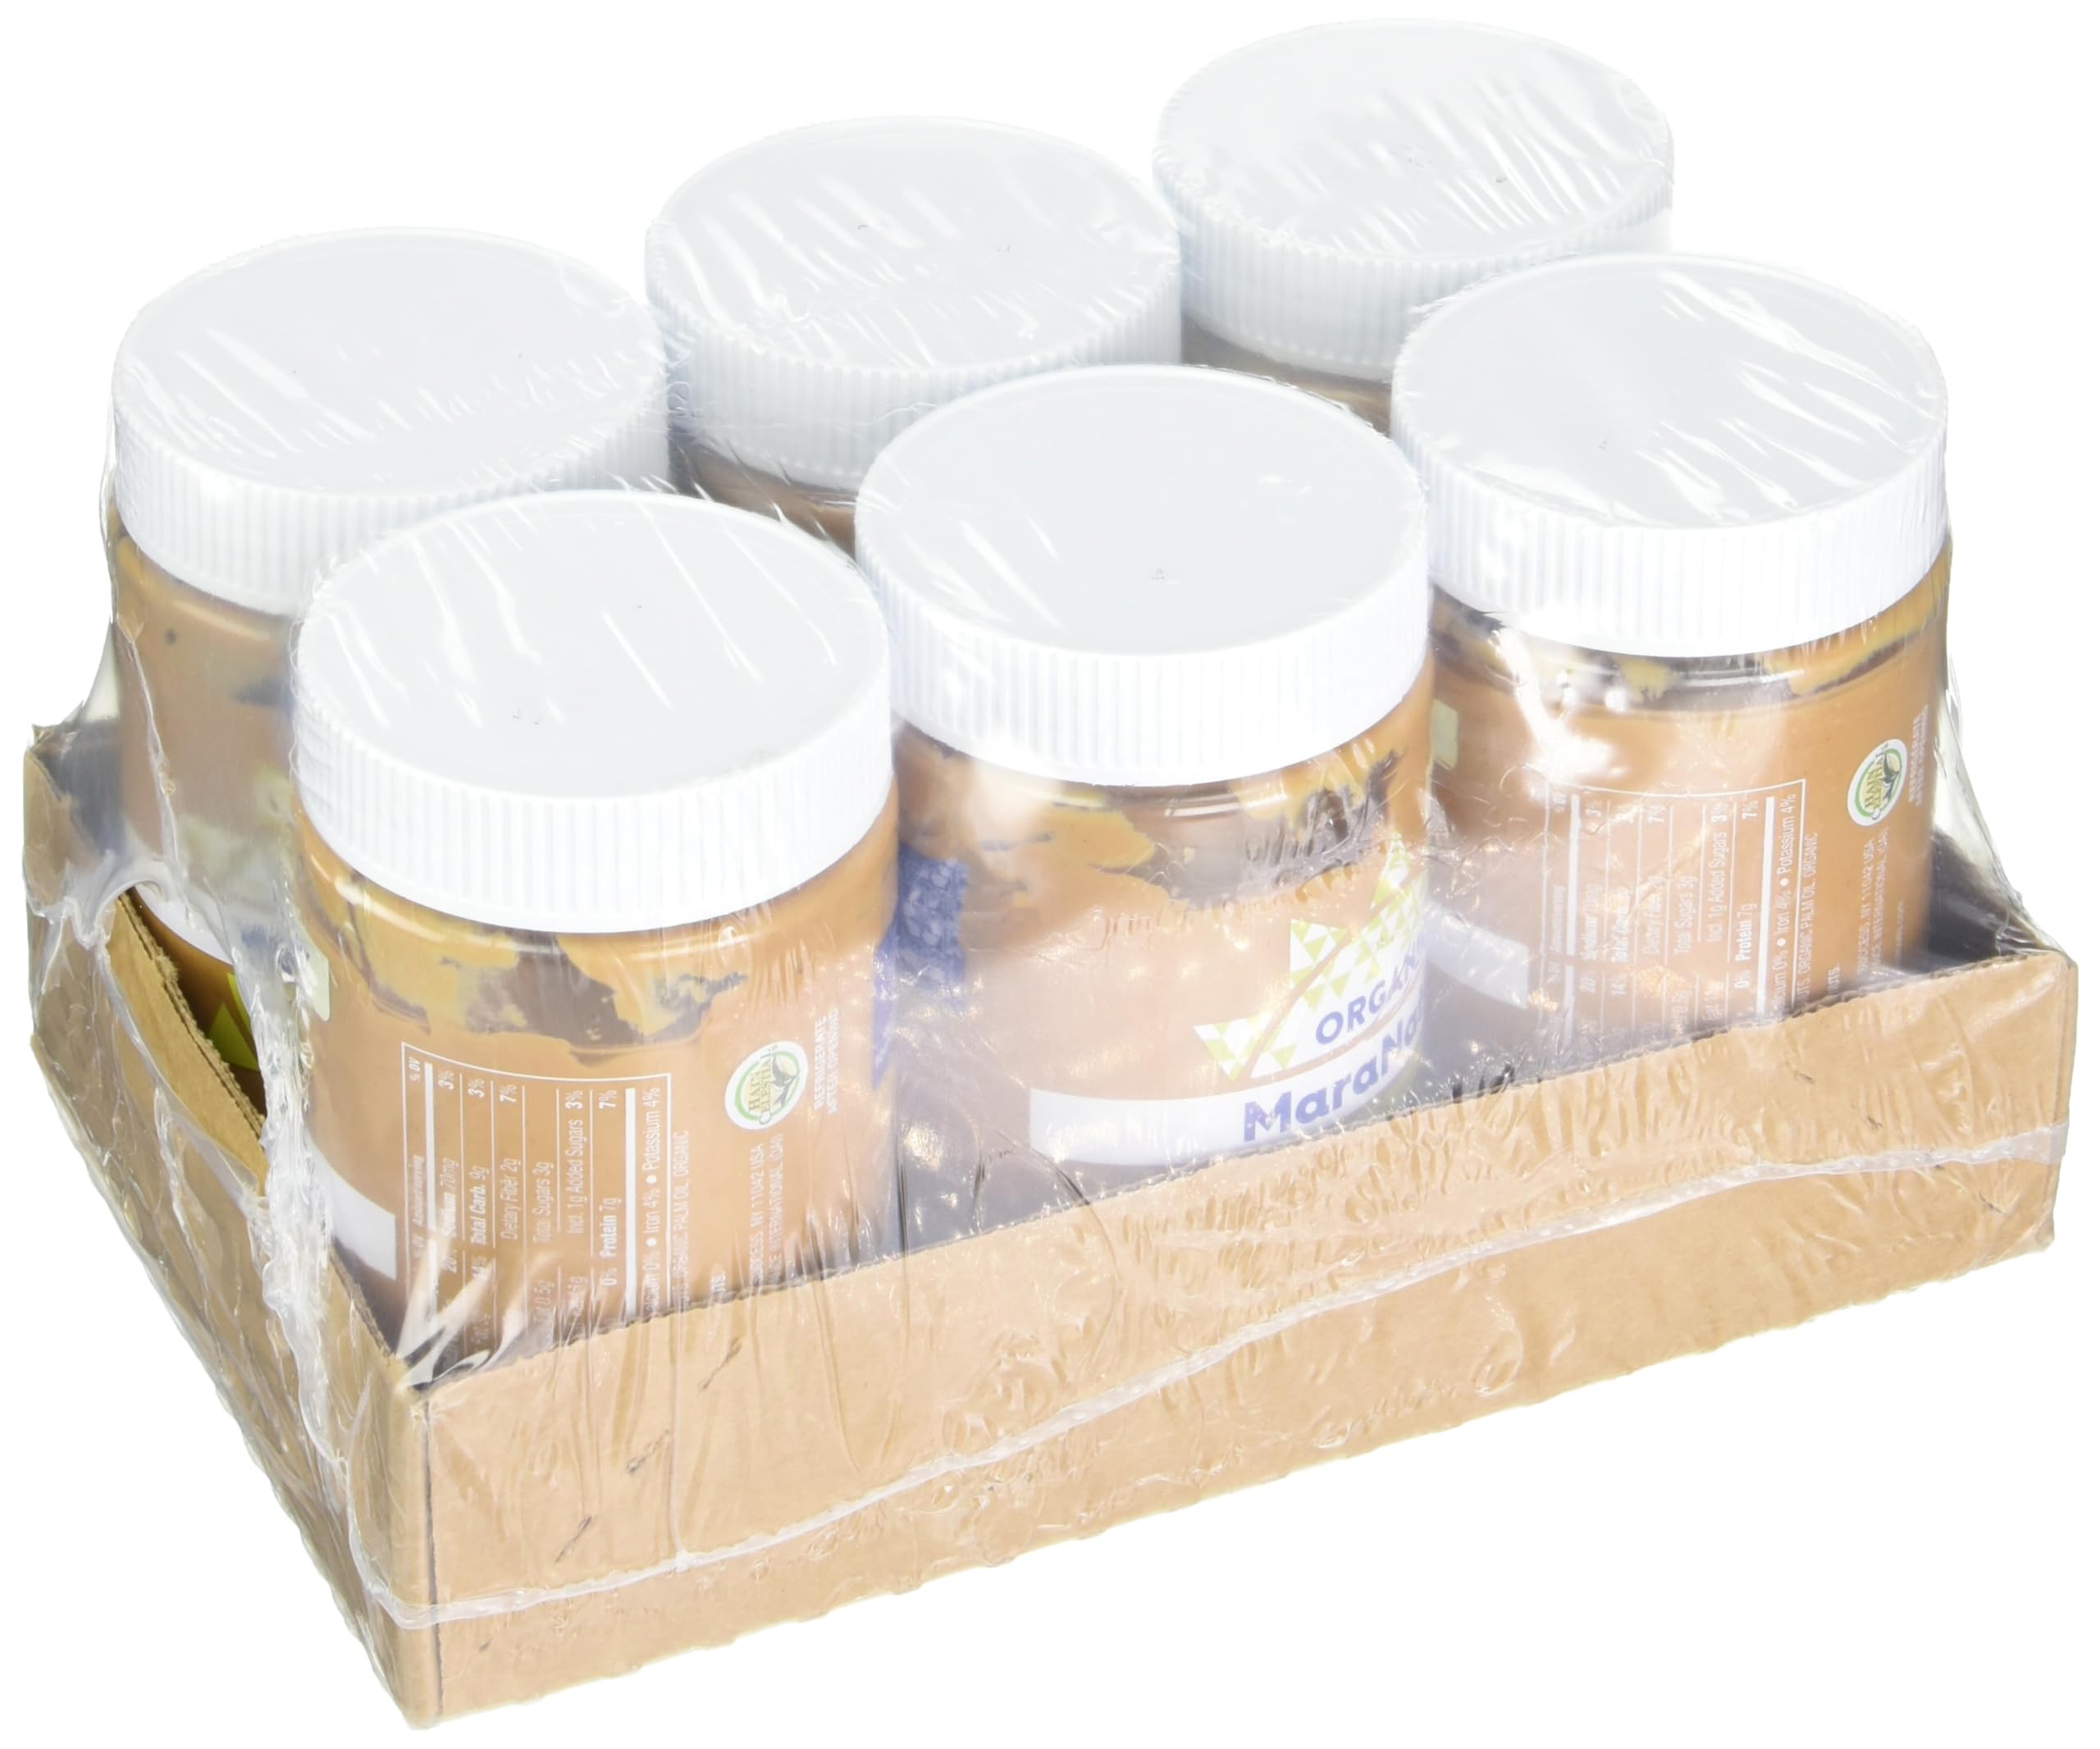
Item Name: Maranatha Organic Peanut Butter Spread, Creamy No Stir, Kosher, USDA Certified Organic, Gluten Free & Non-GMO, 16 Ounce (Pack of 6)
Bullet Point: Maranatha Organic Peanut Butter Spread, Creamy No Stir, Kosher, USDA Certified Organic, Gluten Free & Non-GMO, 16 Ounce (Pack of 6)
Value: 96.0
Unit: Ounce

Price: 24.905